St. Aloysius Gonzaga Secondary School

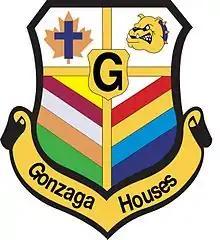
The Gonzaga House Colours Crest

St. Aloysius Gonzaga Secondary School is a Catholic high school located in the Erin Mills community of Mississauga, Ontario, named after Saint Aloysius Gonzaga. The school opened in Mississauga in 2001, after spending a year as a holding school in Georgetown. It is a joint venture between the city of Mississauga and the Dufferin-Peel Catholic District School Board. According to the Fraser Institute, it is currently ranked 2nd in the Dufferin-Peel Catholic District School Board behind, 6th in Mississauga, and 63rd out of 623 high schools in Ontario.